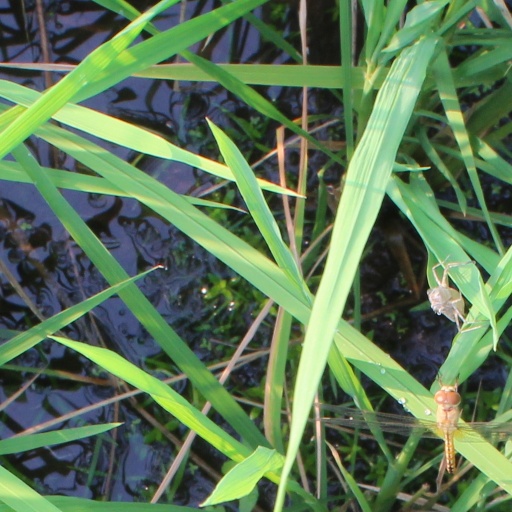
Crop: rice